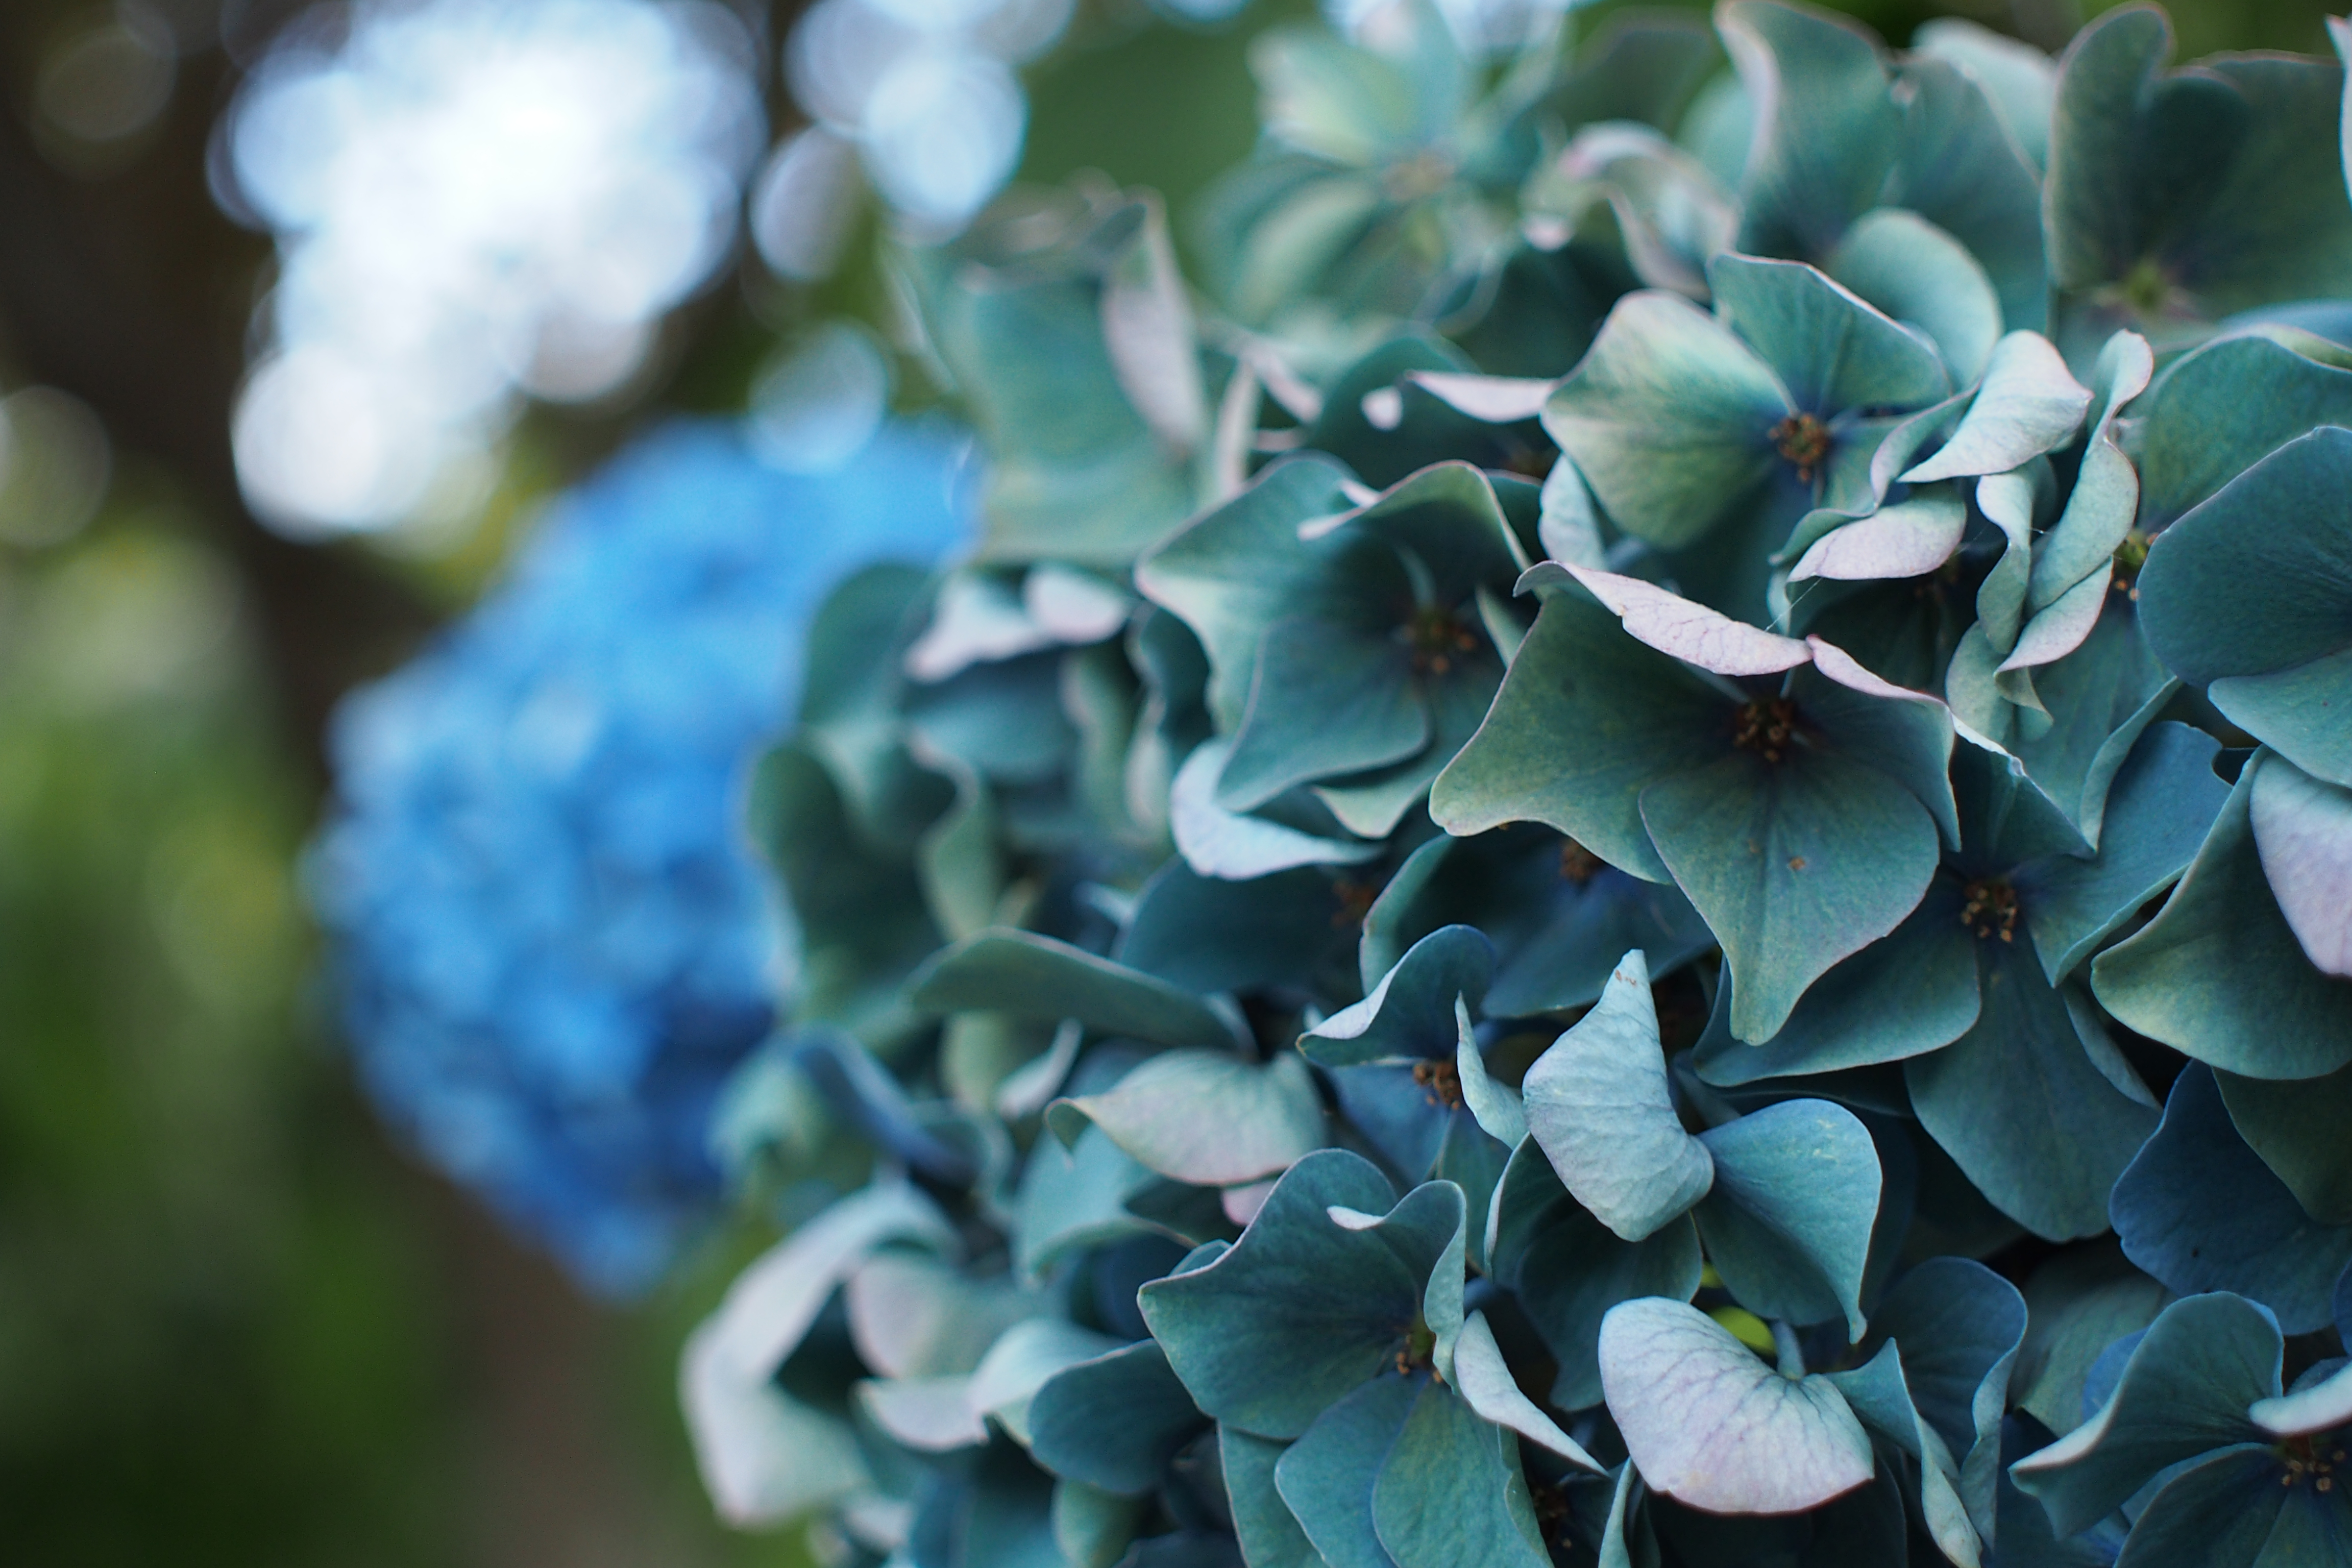
nature, branch, blossom, plant, leaf, flower, petal, green, botany, blue, flora, hydrangea, shrub, sigma, f28, 30mm, macro photography, flowering plant, hydrangeaceae, cornales, land plant